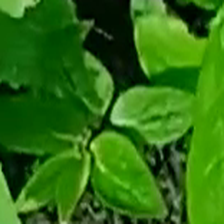
Weed species: Graceful_Sandmart_(Euphorbia hypericifolia)